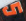
Number: 5